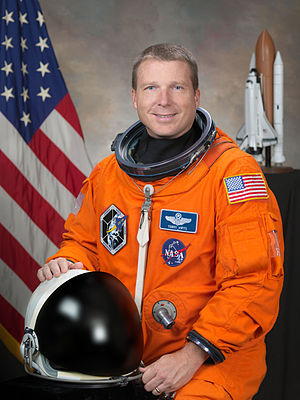
Terry Virts
Terry W. Virts, Jr. er en amerikansk NASA-astronaut, og oberst i det amerikanske luftvåben.